Vincent de Pio

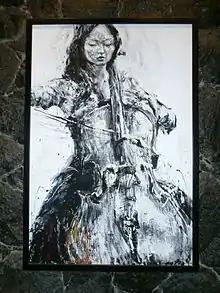
"Black & White Cellist" by Vincent de Pio Acrylic on Canvas

"Quiet Fortissimos" was Vincent de Pio's first solo exhibition, held from January 30, 2009, through February 13, 2009, at Galerie Joaquin in San Juan, Metro Manila.